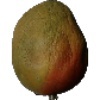
Label: Papaya 1